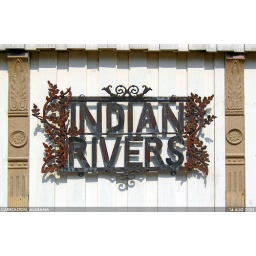
a metal sign on a building on courthouse square in Carrollton, Alabama